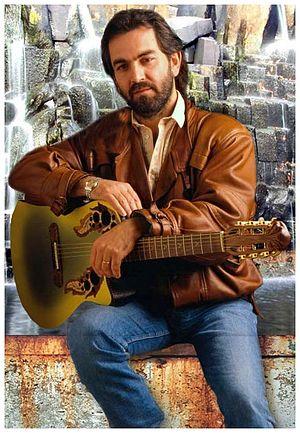
Marcel DADI - Photo
Marcel Dadi est un guitariste virtuose français d'origine tunisienne, né à Sousse en Tunisie le 20 août 1951 et mort accidentellement le 17 juillet 1996 lors du crash du vol TWA 800 peu après son départ de New York. Outre ses albums, Marcel Dadi a contribué à faire connaître les techniques de guitare « picking » en France en transcrivant et publiant des morceaux et des arrangements de Chet Atkins, Merle Travis, Jerry Reed, Doc Watson, Antônio Carlos Jobim, etc. Il a également souvent composé pour ses amis, par exemple Roger Chesterfield pour Roger C. Field.